Shane Horgan

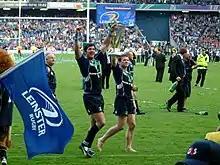
Horgan and Gordon D'Arcy parading the Heineken Cup trophy in 2009

Horgan was born on 18 July 1978 in Bellewstown, County Meath, to an Irish mother, Ursula ("née" Campbell) from County Kildare and a New Zealand father, John. His maternal grandparents were from Midfield, County Mayo. He has three older sisters, Maria, Sharon, and Lorraine, and one younger brother, Mark.